Aoyama, Tokyo

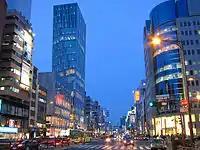
5 Minami-Aoyama intersection, on Aoyama-dori

The Minato City Board of Education operates public elementary and junior high schools. Kita-Aoyama and Minami-Aoyama are zoned to different school districts.